Song of Old Wyoming

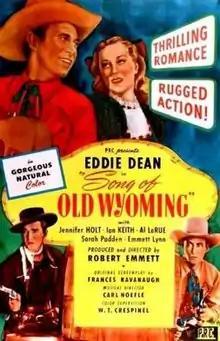

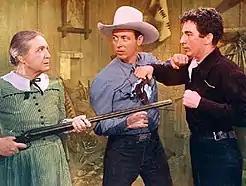
Sarah Padden, Eddie Dean, and Lash LaRue in "Song of Old Wyoming" (1945).

Song of Old Wyoming is a 1945 American Western film directed by Robert Emmett Tansey. It was shot in Cinecolor and released by Producers Releasing Corporation. Western star Lash LaRue debuted in this film playing the Cheyenne Kid (Eddie Dean's sidekick in the film.)